Pauline Ranvier

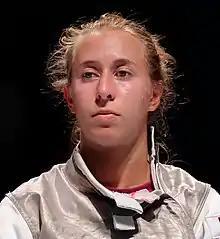
Ranvier in 2015

Pauline Ranvier (born 14 April 1994) is a French right-handed foil fencer and 2021 team Olympic silver medalist.